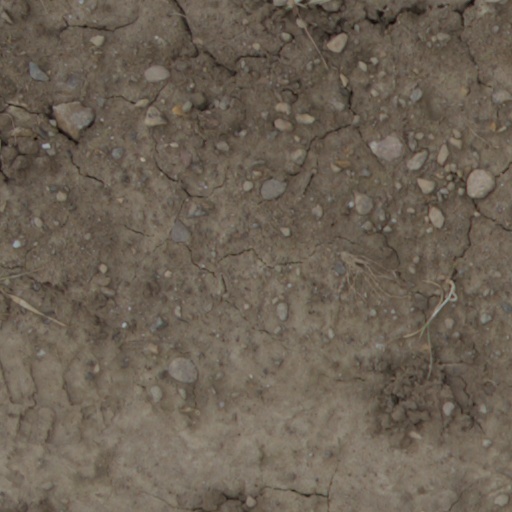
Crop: wheat